Couzinet 70

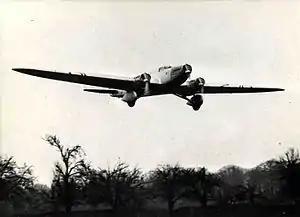

The Couzinet 70 was a French three-engined commercial monoplane designed and built by Société des Avions René Couzinet.